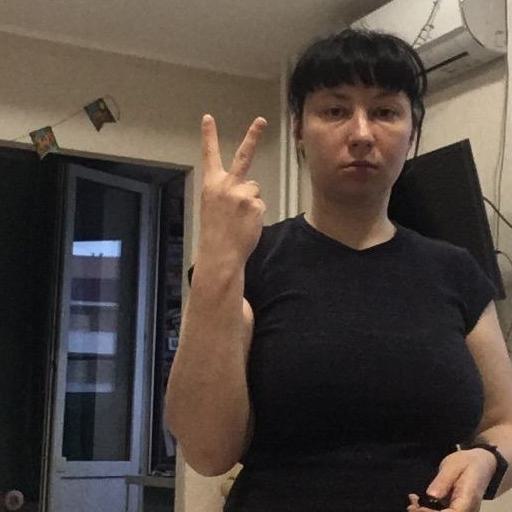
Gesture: peace_inverted